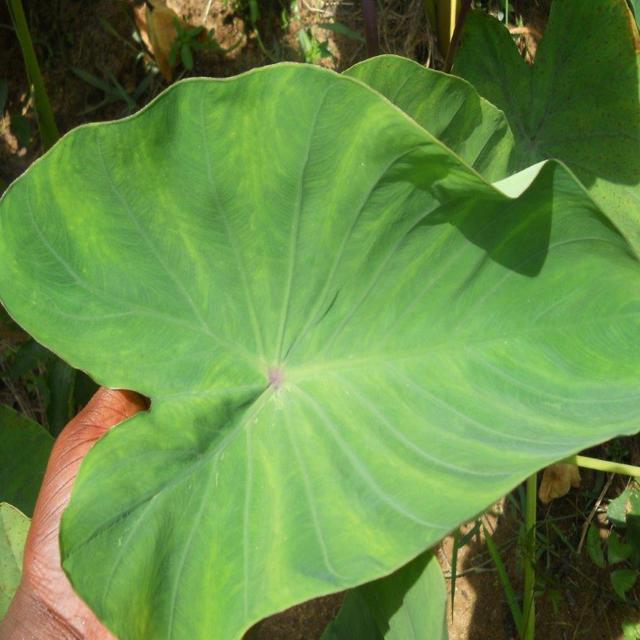
Label: Healthy